Coming Back to Me

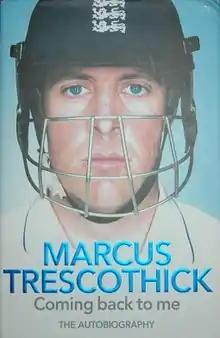
First edition

Coming Back to Me: The Autobiography of Marcus Trescothick is the 2008 autobiography of former England Test cricketer Marcus Trescothick, written with Peter Hayter. The book summarises Trescothick's cricketing exploits, from his childhood fantasies through to his international successes, but focuses on the trouble that he suffered when touring overseas, and the resulting depression that caused him to retire from international cricket.